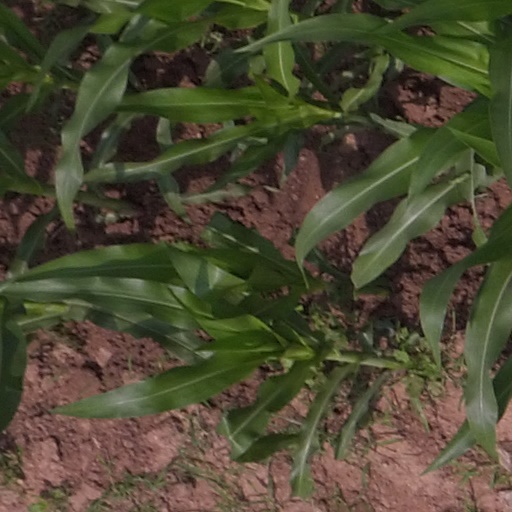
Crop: maize; corn